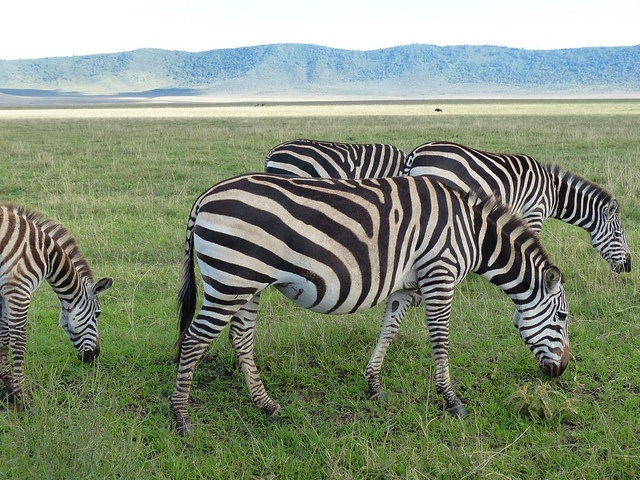
A pregnant zebra grazing in a  grassy field
Three zebra standing next to each other in a field.
There are four zebras grazing on a grassy plain.
A trio of zebras grazing on the prairie.
a small group of zebra standing on a huge open range